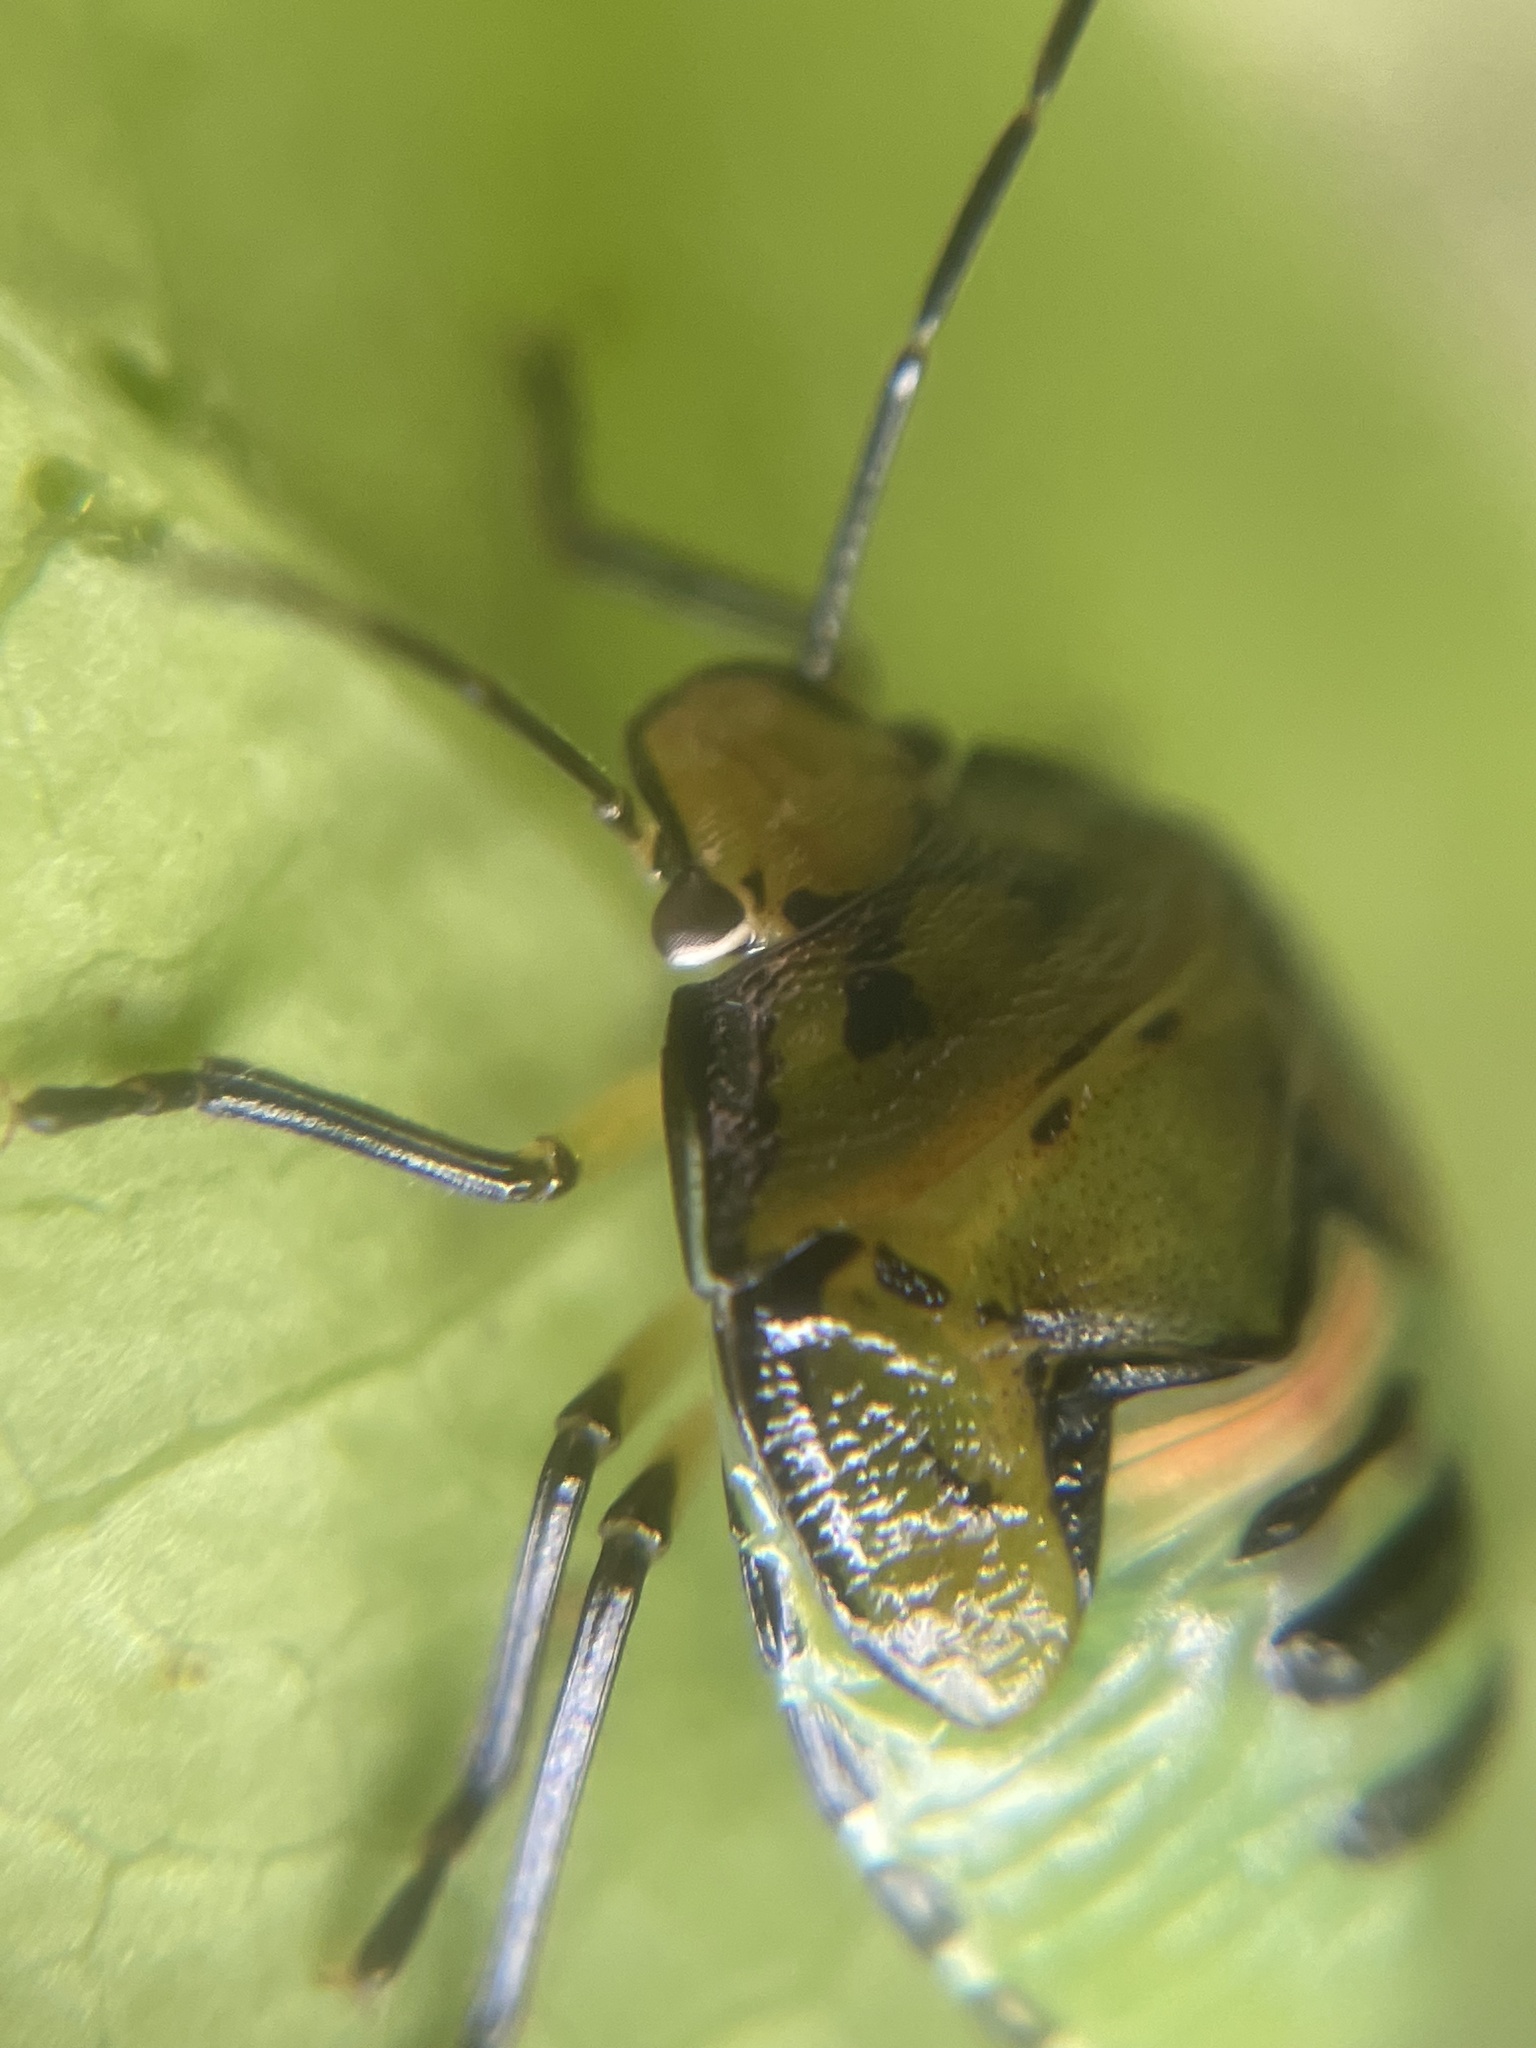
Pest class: stink_bug